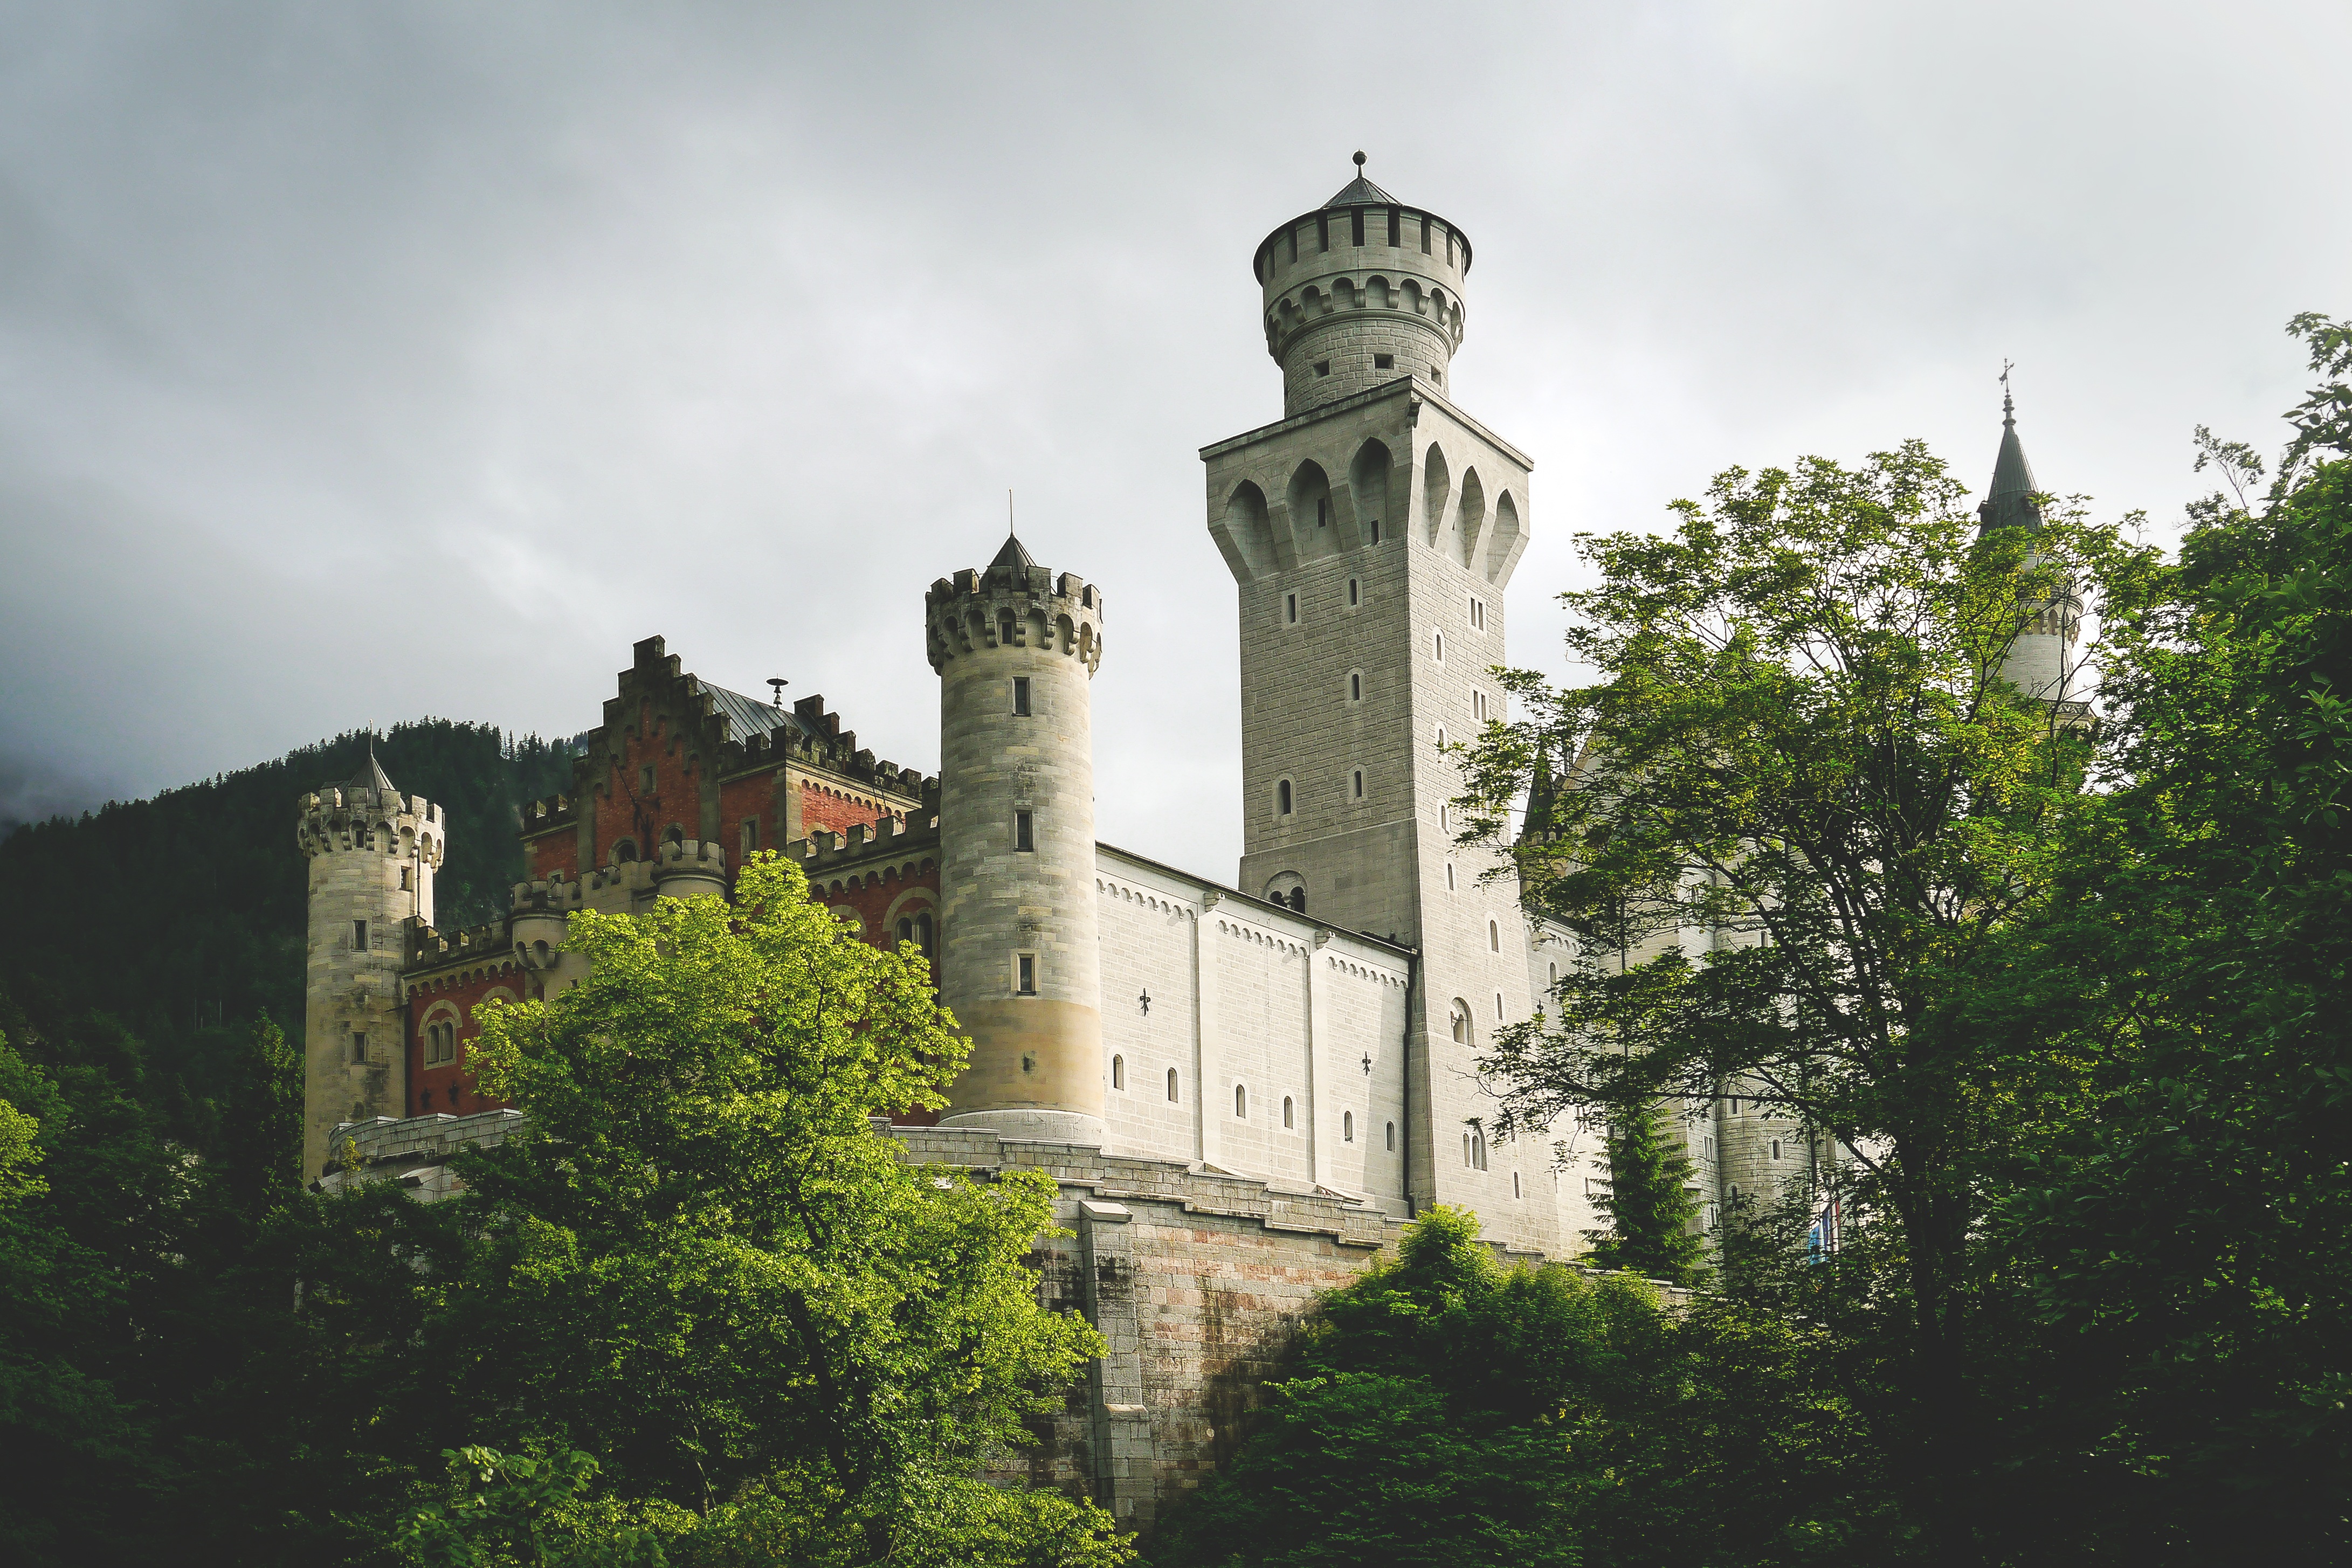
town, building, chateau, tower, castle, landmark, church, place of worship, majestic, places of interest, monastery, germany, bavaria, hohenschwangau, tourist attraction, historically, imposing, impressive, kristin